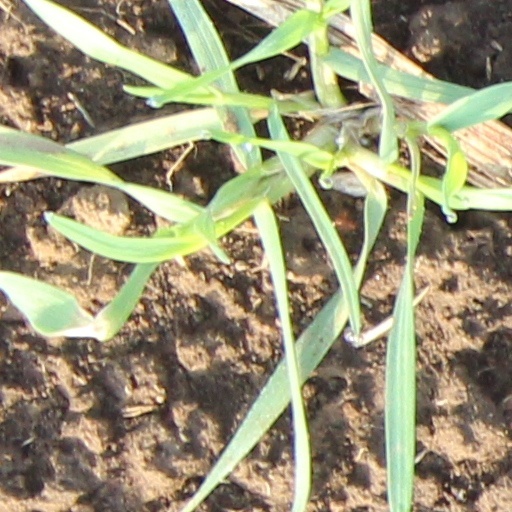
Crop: wheat